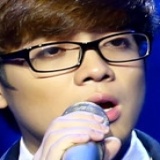
ca sĩ Bùi Anh Tuấn